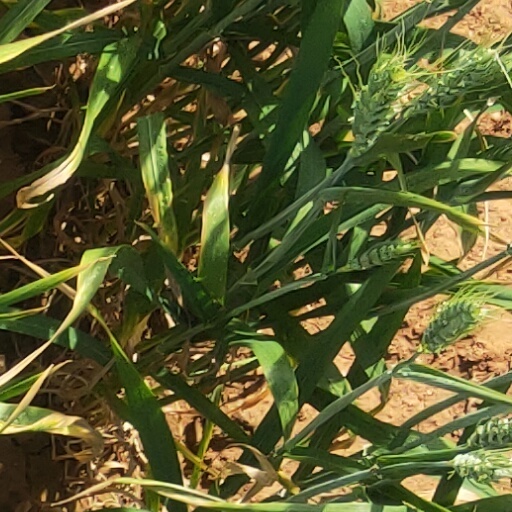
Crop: wheat